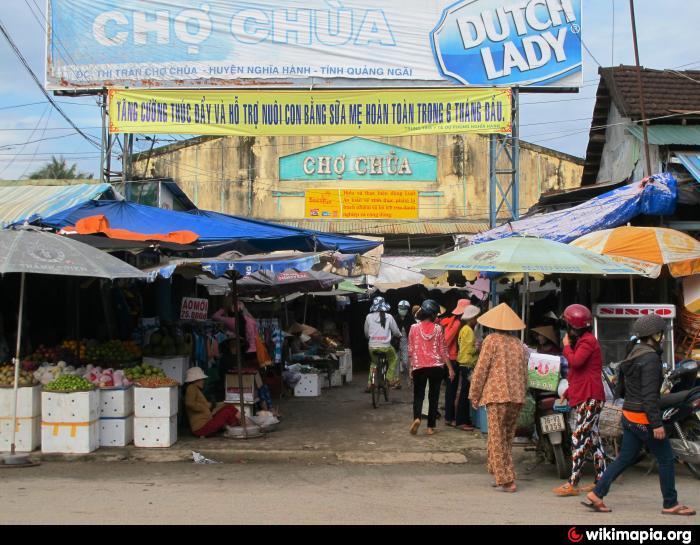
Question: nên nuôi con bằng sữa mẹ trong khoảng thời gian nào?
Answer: nên nuôi con bằng sữa mẹ trong 6 tháng đầu